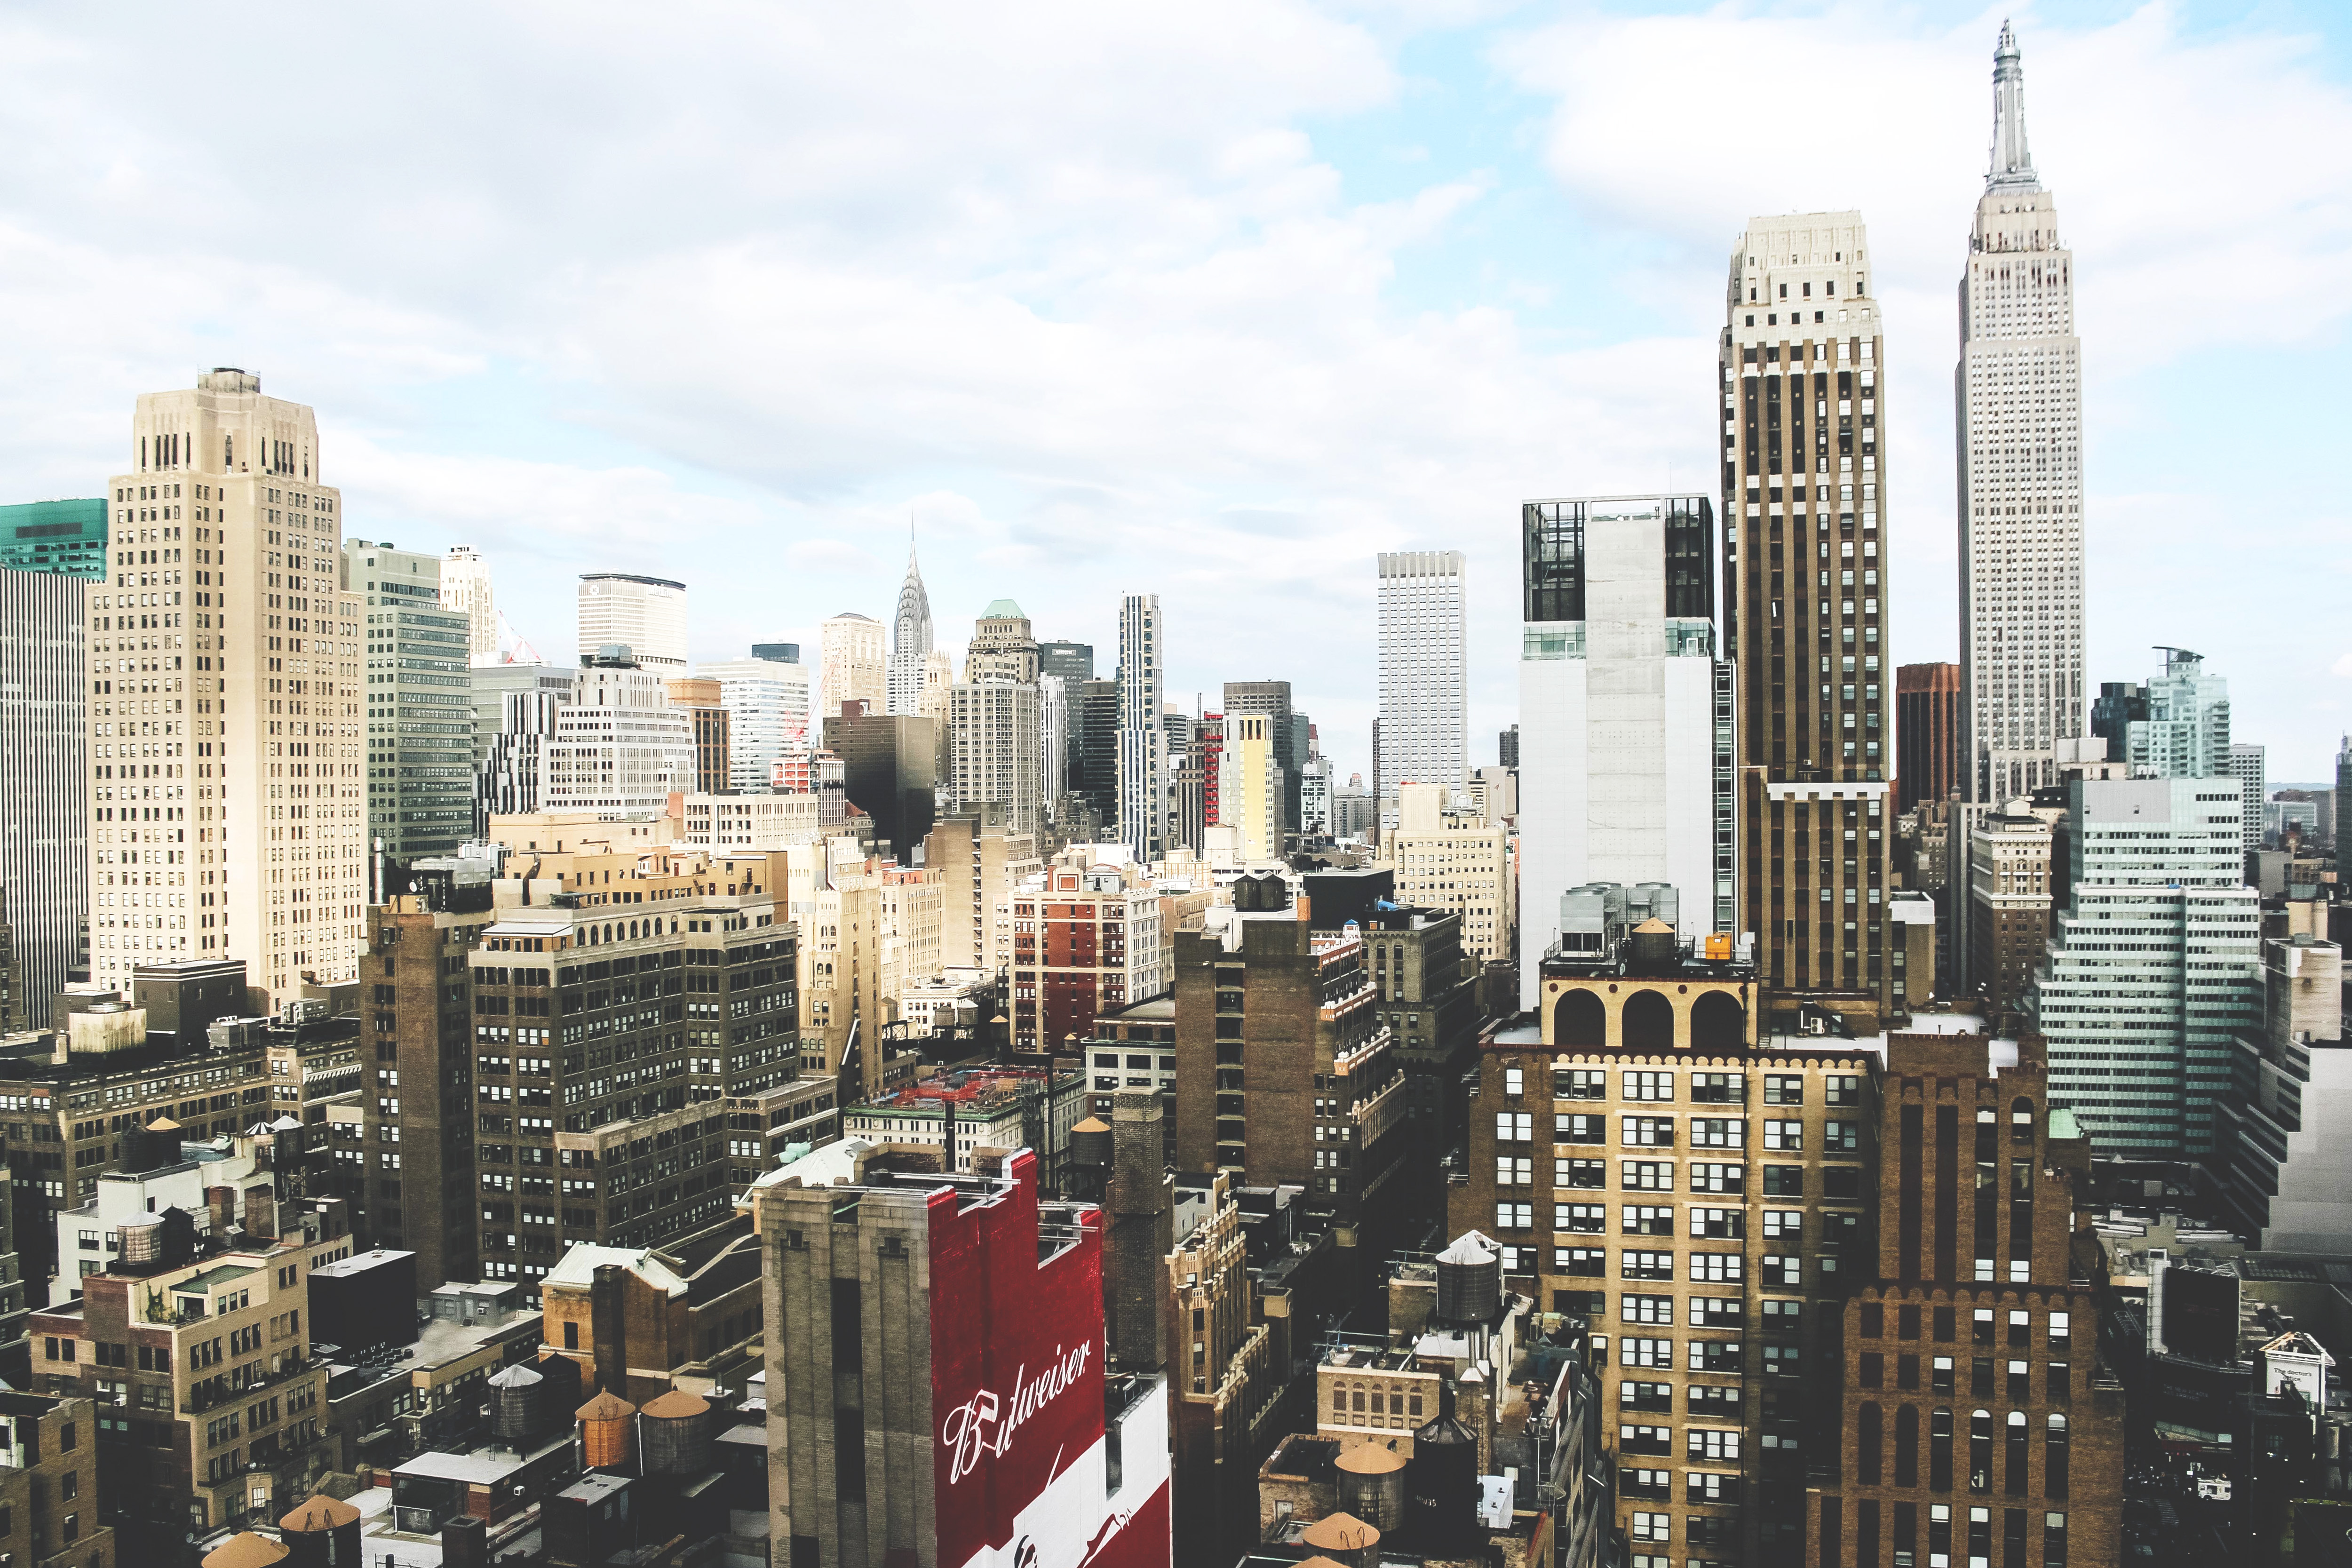
city, metropolitan area, urban area, metropolis, cityscape, skyscraper, skyline, daytime, tower block, human settlement, downtown, landmark, building, sky, architecture, real estate, mixed use, commercial building, condominium, tower, neighbourhood, landscape, urban design, apartment, corporate headquarters, residential area, world, aerial photography, tourism, street